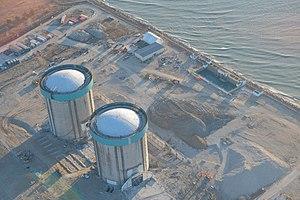
La centrale nucléaire de Zion comportait deux réacteurs desservant Chicago et la partie nord de l'Illinois.